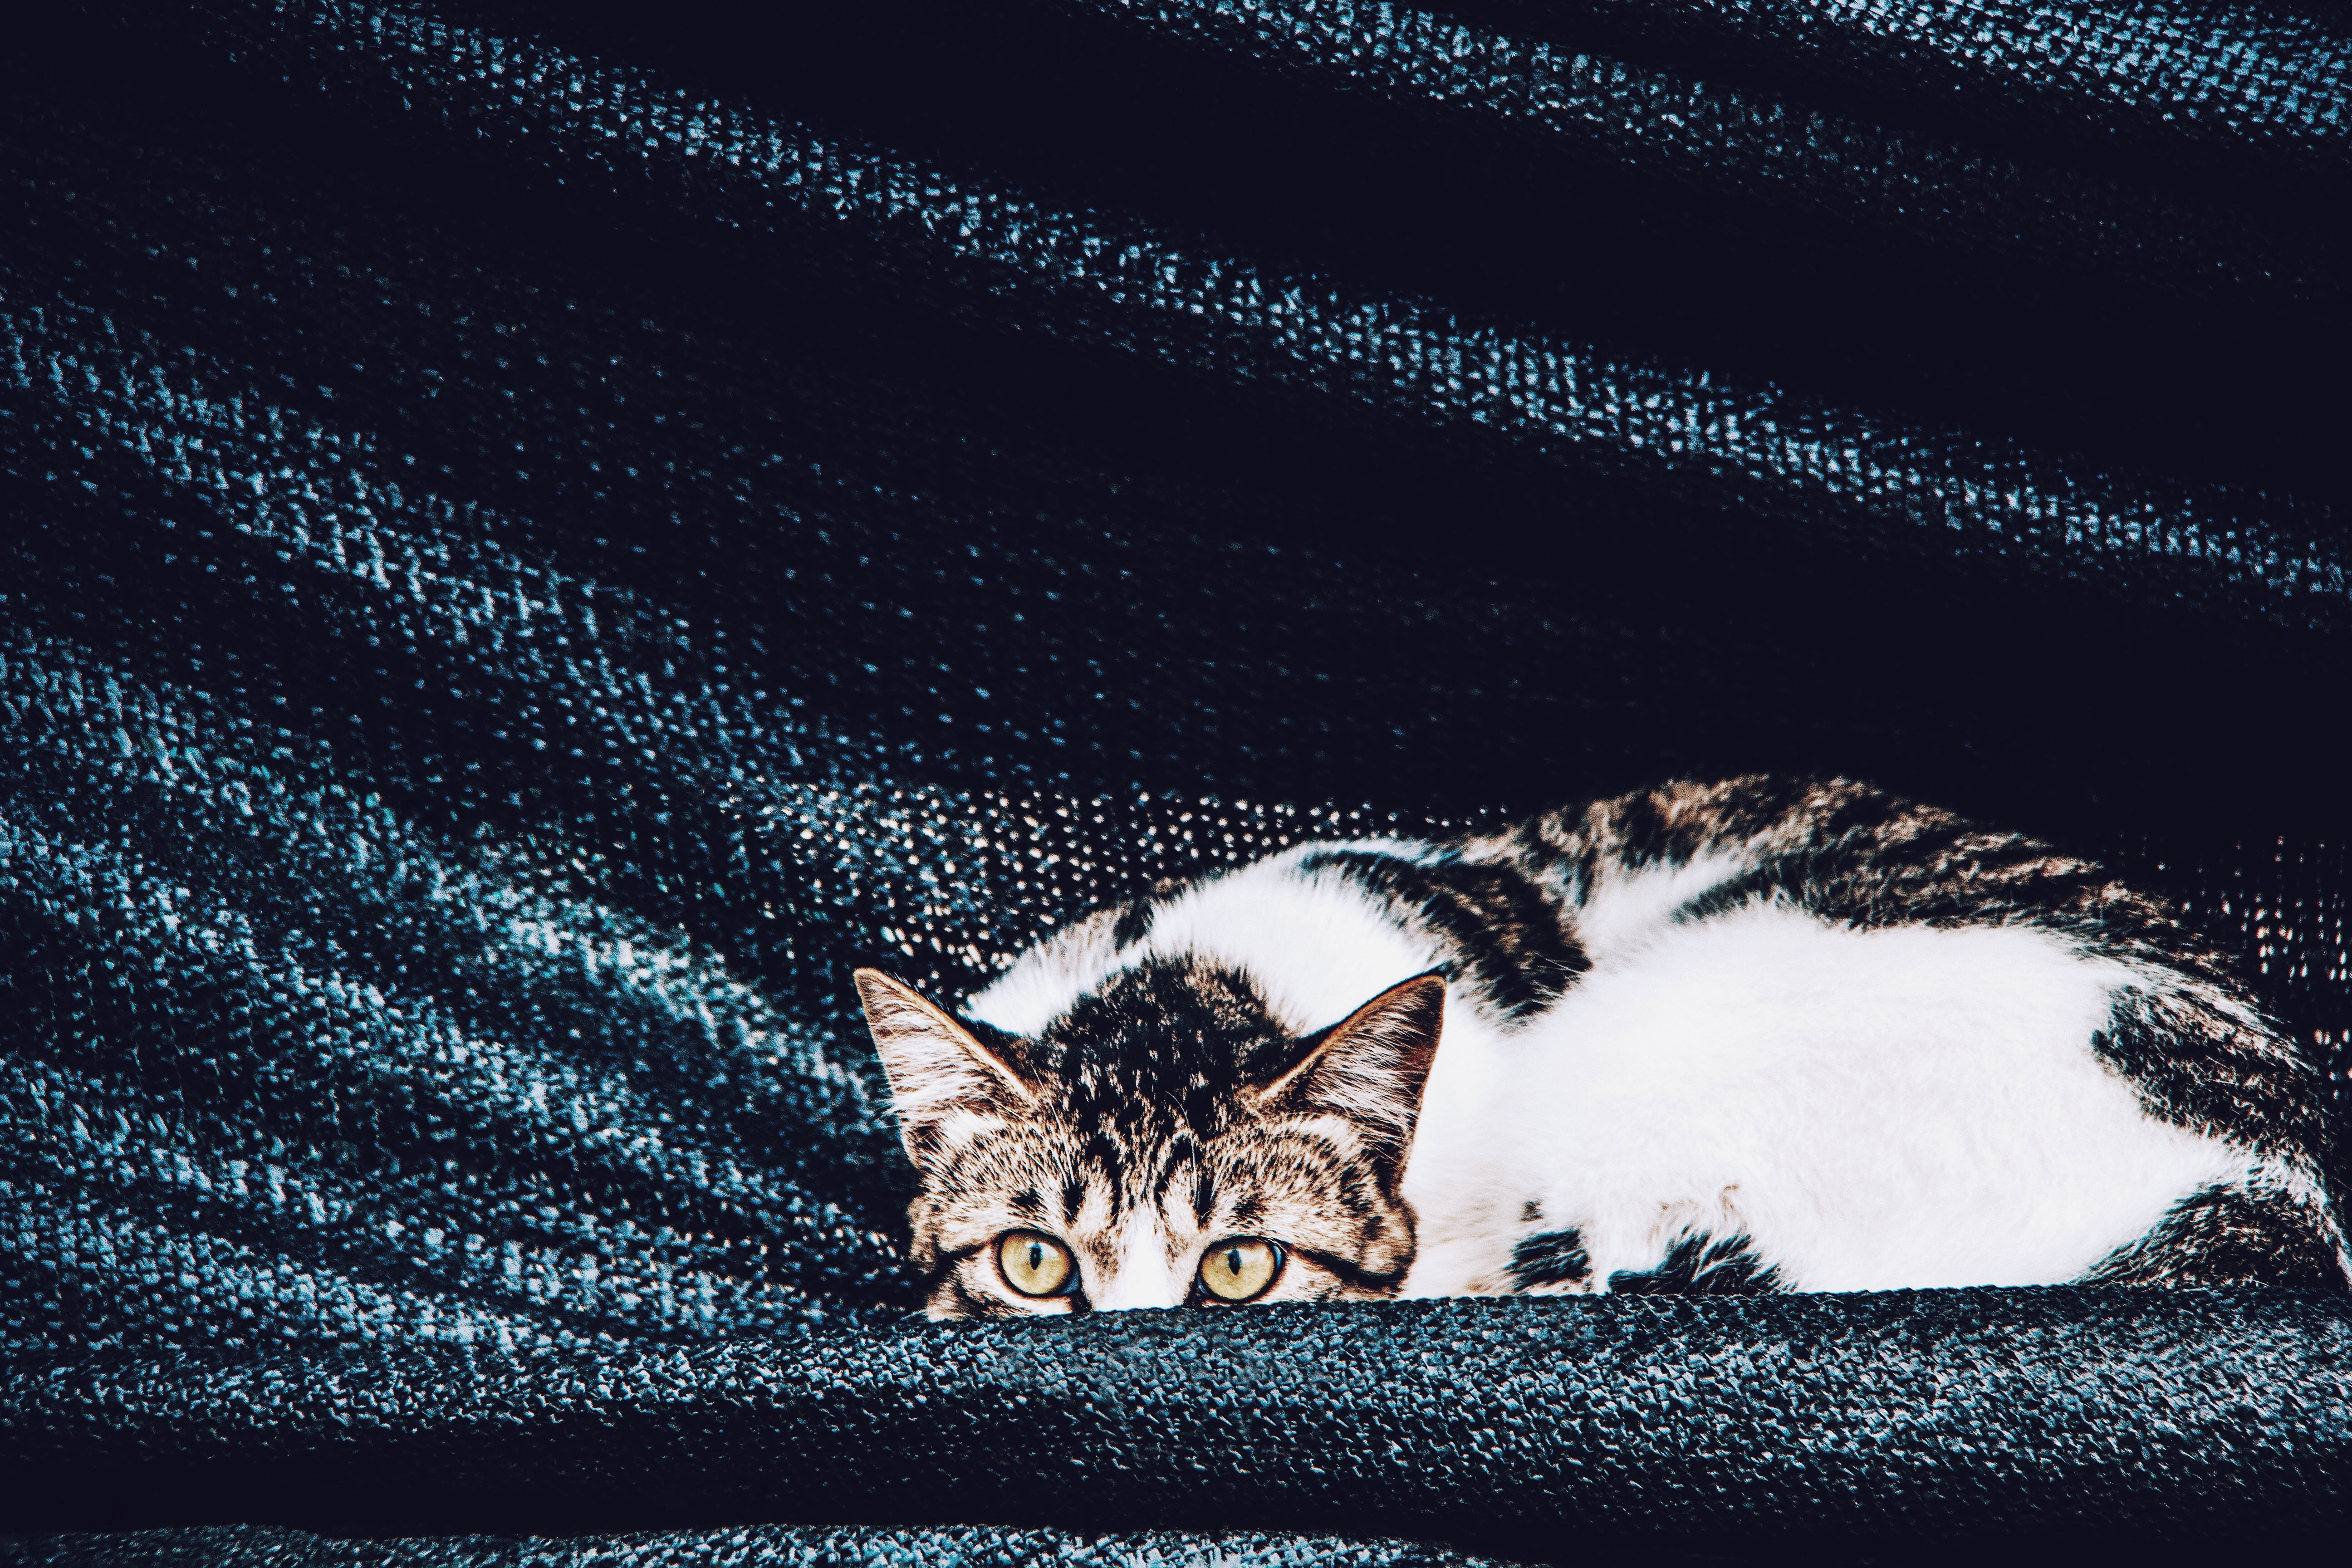
cat, darkness, screenshot, computer wallpaper